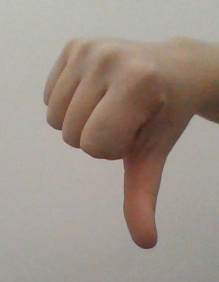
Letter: waw